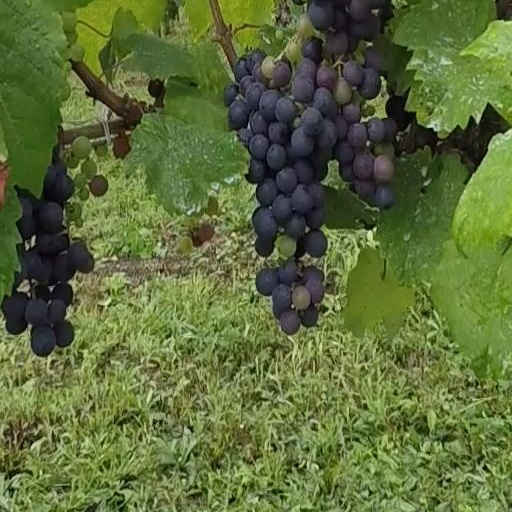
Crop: grape